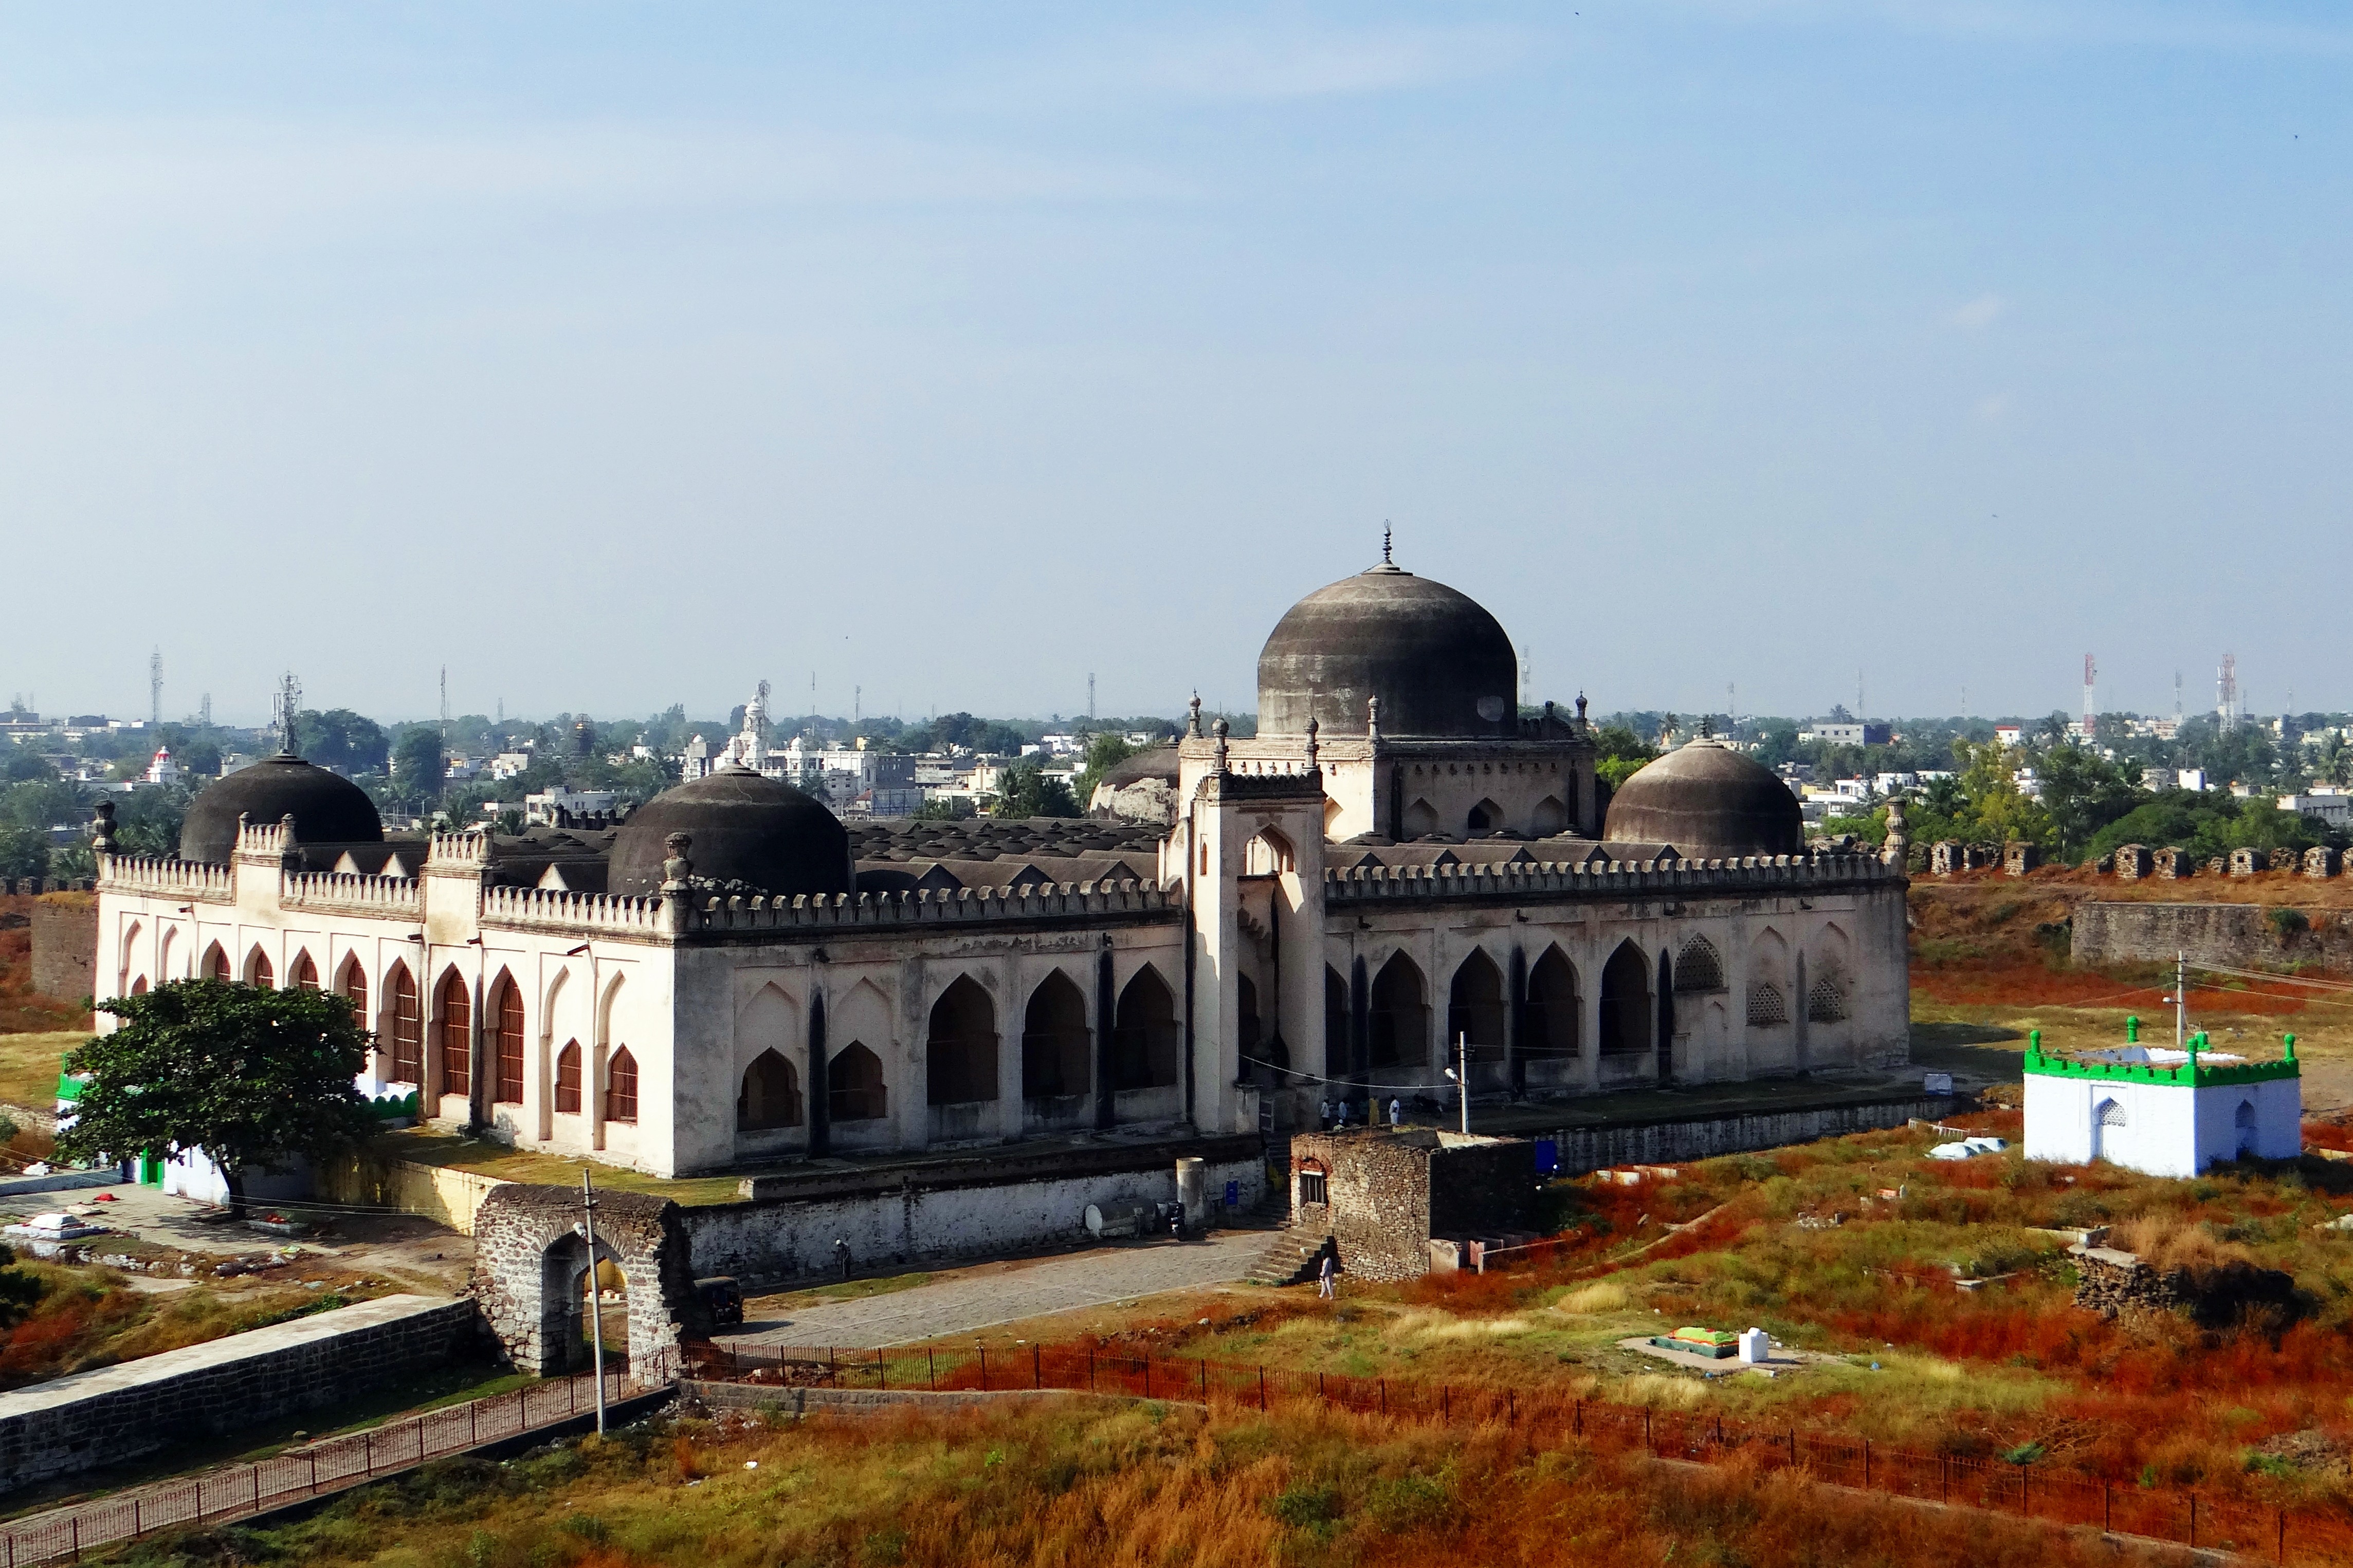
architecture, structure, building, palace, old, city, landmark, historic, tourism, place of worship, weathered, design, india, estate, aged, karnataka, architecture design, historic site, ancient history, gulbarga fort, jama masjid